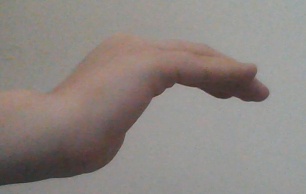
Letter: haa